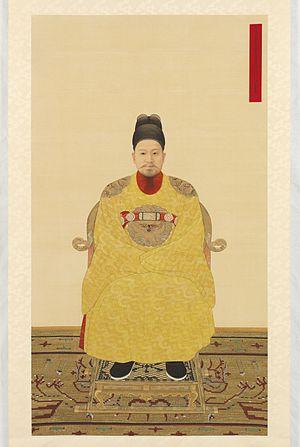
Sunjong, l'empereur Yunghui, né le 25 mars 1874 et mort le 24 avril 1926, est, de 1907 à 1910, le dernier empereur de la dynastie Chosŏn qui régnait sur la Corée.